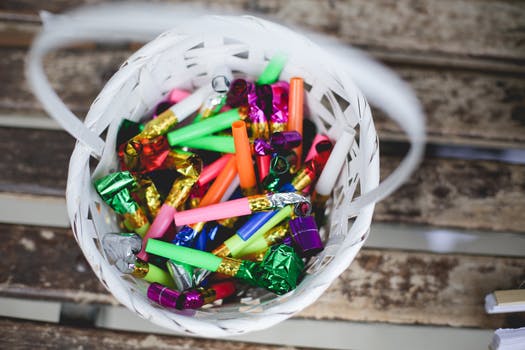
Label: No Watermark